Understanding Lung Sounds

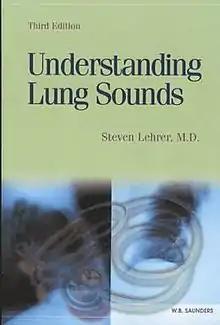

Understanding Lung Sounds 3rd edition (2002) by Steven Lehrer is a book and audio CD that guides the student through the skills of lung auscultation. It provides a complete overview of lung examination, anatomy, physiology, and pathology. The audio CD presents and explains normal and abnormal lung sounds.